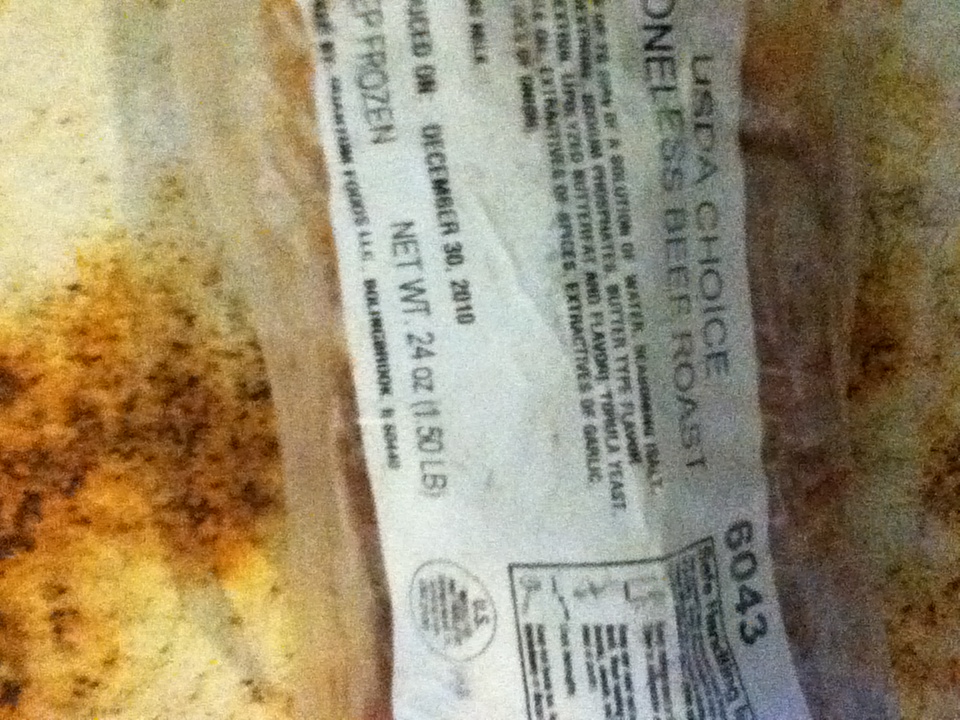Question: Ok, this should be a picture of the other left.  I can't see the tap to stop it.  I don't know what I'm doing wrong.
Answer: unanswerable